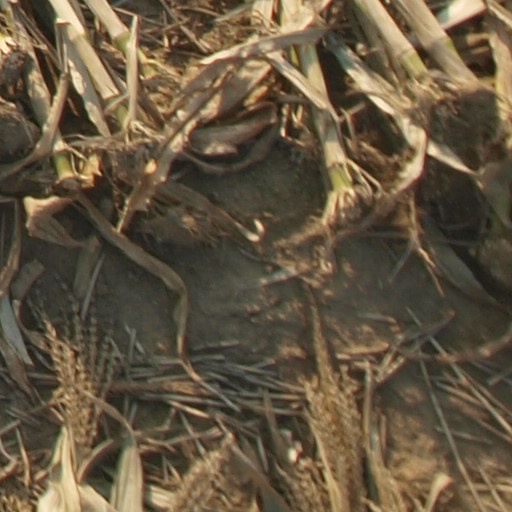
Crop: maize; corn